Alice Barbe

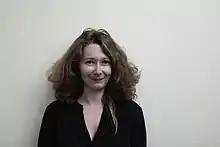

Alice Barbe (born 9 June 1987) is a French social entrepreneur, currently President of the Academy for Future Leaders in France. She is known in particular for her social and feminist commitments, in favor of refugees and against cyber-harassment. Her work has been recognised by the Obama Foundation, where she participated in the very first cohort of Obama Scholars at Columbia University in 2018–2019; Ashoka Foundation and Aga Khan Foundation.